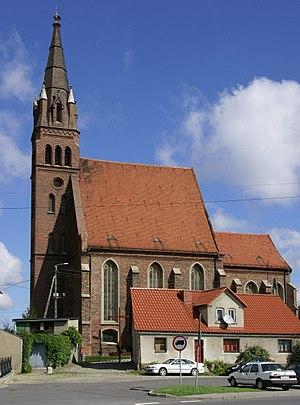
Wińsko est une localité polonaise, siège de la gmina de Wińsko, située dans le powiat de Wołów en voïvodie de Basse-Silésie.